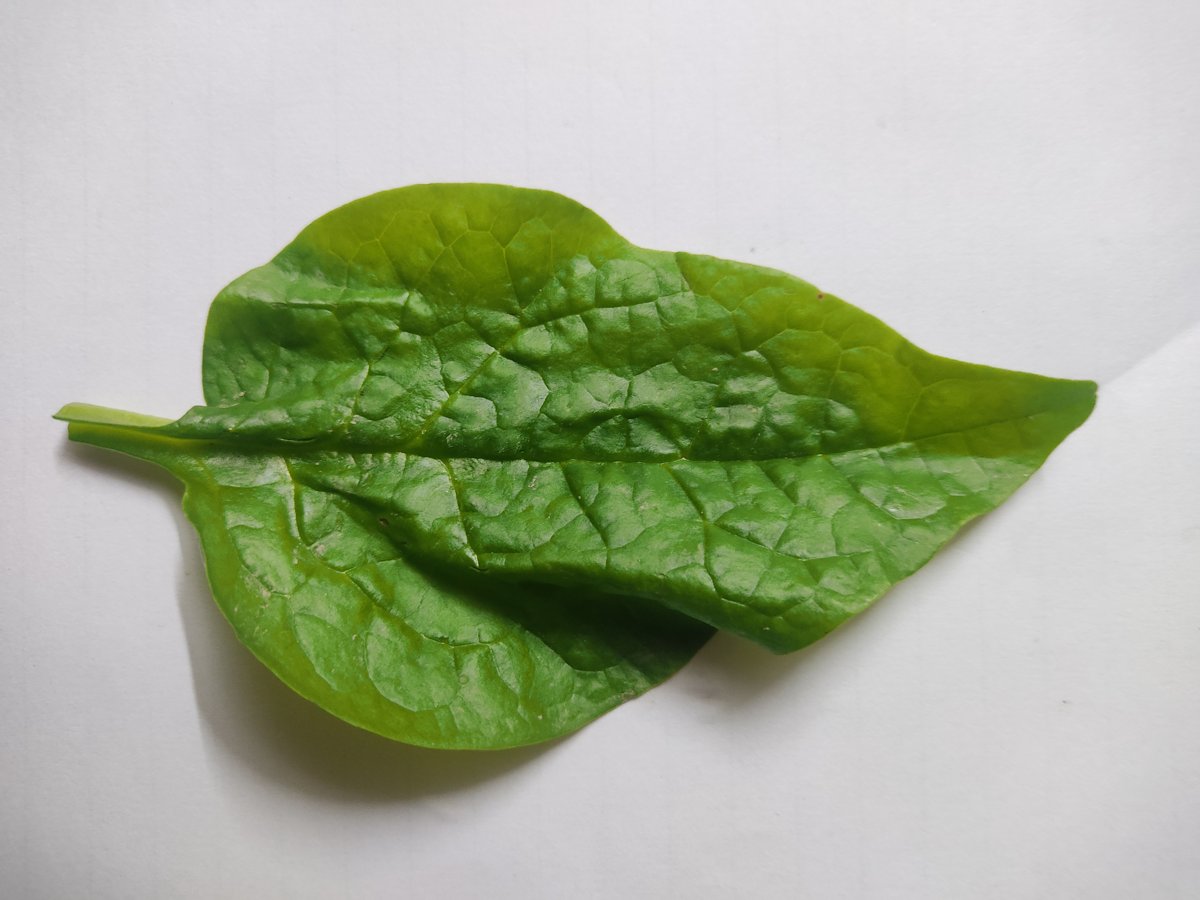
Label: Healthy-Leaf